Christopher Lloyd (gardener)

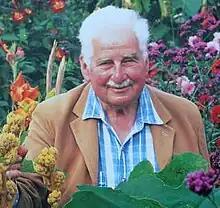

Christopher "Christo" Hamilton Lloyd, OBE (2 March 1921 – 27 January 2006) was an English gardener and a gardening author of note, as the 20th-century chronicler for thickly planted, labour-intensive country gardening.